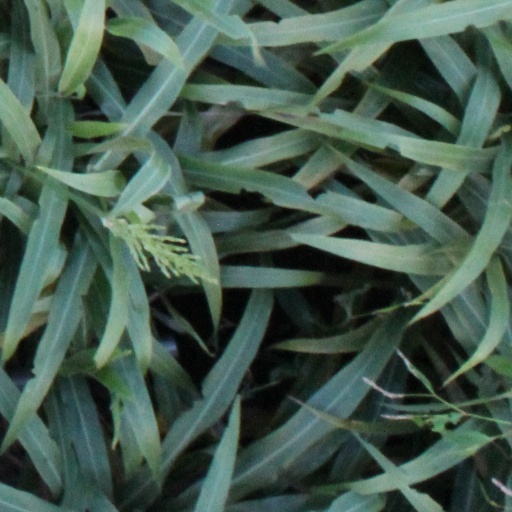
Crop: sorghum